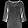
Label: Shirt